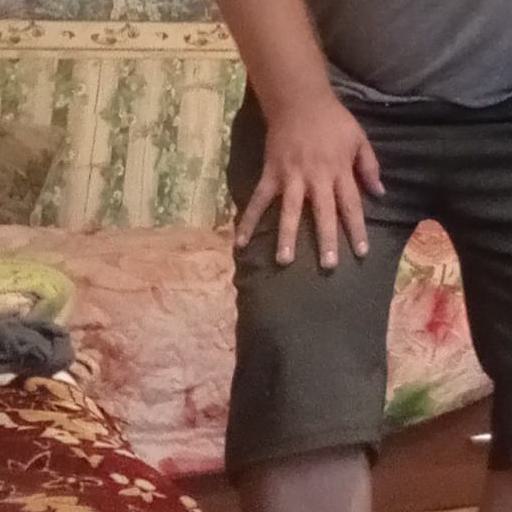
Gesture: no_gesture